Up in Central Park

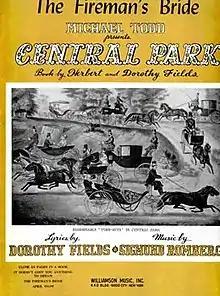
Sheet Music Cover (cropped)

Up in Central Park is a Broadway musical with a book by Herbert Fields and Dorothy Fields, lyrics by Dorothy Fields, and music by Sigmund Romberg. The musical, originally called "Central Park" before Broadway (see image of sheet music), was Romberg's last stage work produced during his lifetime.